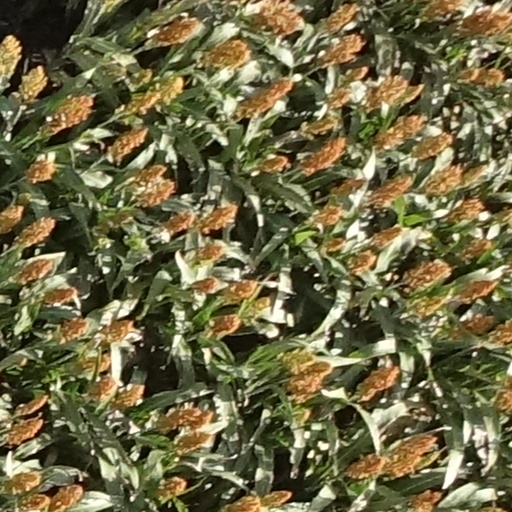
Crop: sorghum